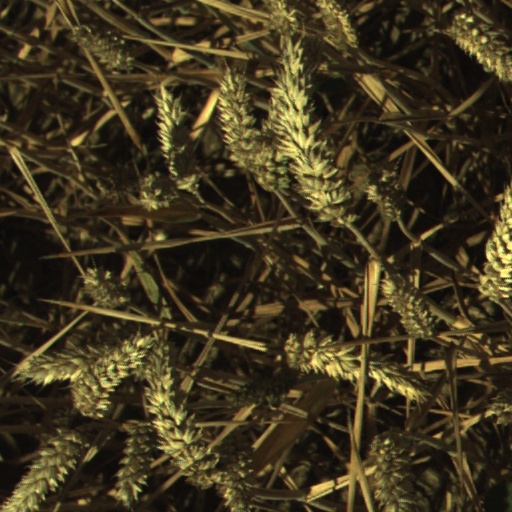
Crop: wheat